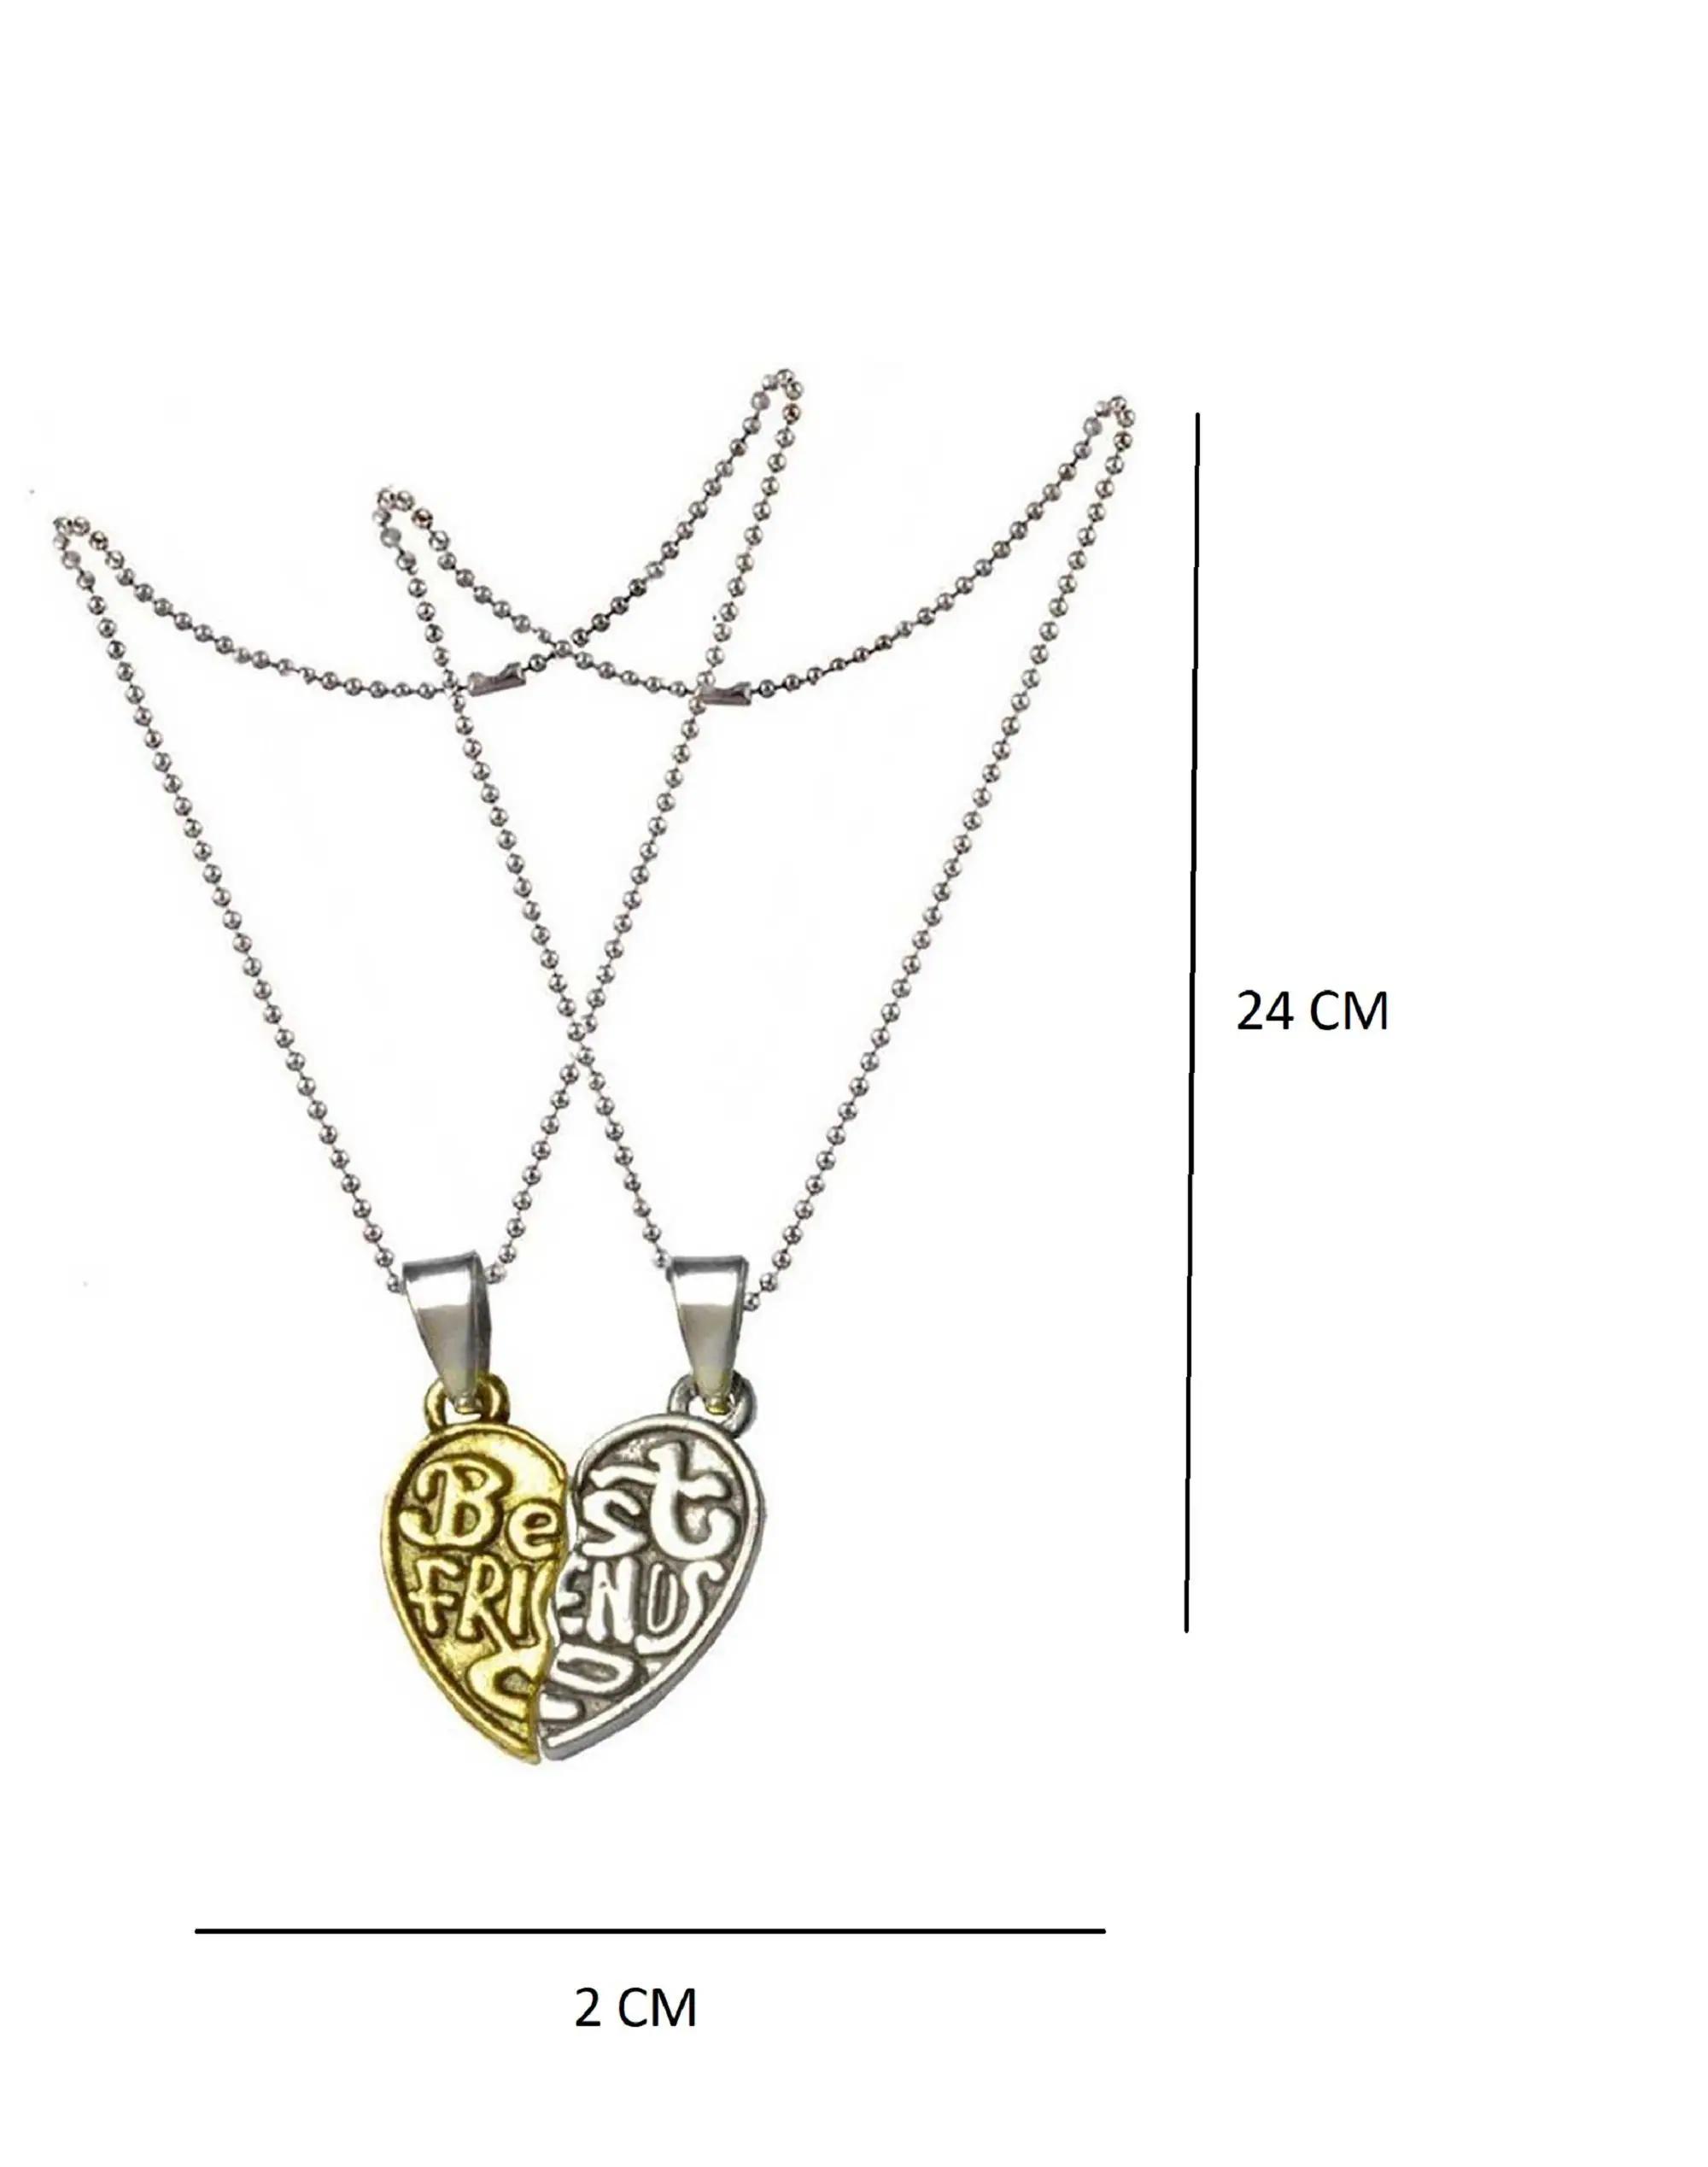
Gift Nest CHP116 Heart Locket with Chain for Men/Boys/Husband & Unisex
Type: Necklaces & Pendants
Brand: GIFT NEST
Price: Rs. 259
 GIFT NEST is a well known brand across fashion jewellery sector. GIFT NESThas huge collection of statement chain neckpiece, traditional necklace set and other jewellery accessories which includes neck choker, fashion party wear necklace for girls. GIFT NESTis pioneer of imitation jewellery and designer pearl necklace set for women
Features: Plating - Gold Plated,Base Metal - Brass,Type - Pendant,Sizes - Free Size